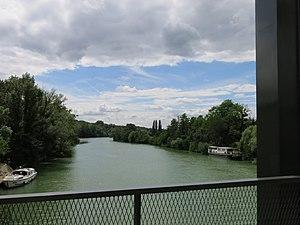
La Passerelle Dampmart-Chessy (Seine-et-Marne).
Chessy est une commune française située dans le département de Seine-et-Marne en région Île-de-France. Chessy fait partie du secteur 4 de la ville nouvelle de Marne-la-Vallée, appelé Val d'Europe, et de la communauté d'agglomération Val d'Europe Agglomération. Elle accueille sur son territoire une grande partie du complexe de loisirs Disneyland Paris.